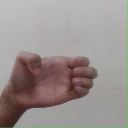
अक्षर: ख